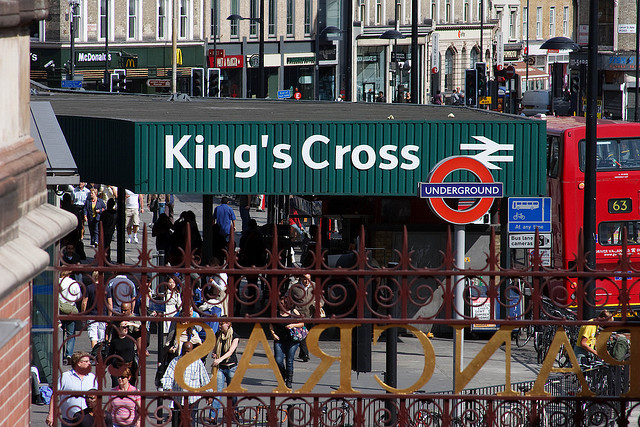
Outside sign for King's Cross Station with double decker bus parked next to it

a public transit bus on a city street